Trinity Cheltenham

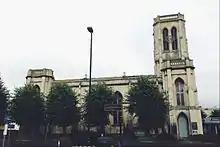
The Portland Street view of Trinity Cheltenham Church

Trinity Cheltenham is an Evangelical, charismatic Anglican church in Cheltenham, Gloucestershire, England.